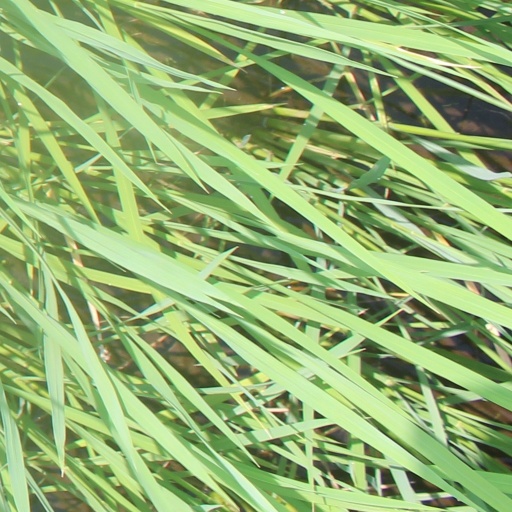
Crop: rice